Hunger in Bangladesh

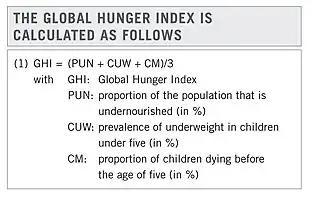
Global hunger index

In the 2020 GHI, Bangladesh secures 75th position out of 107 countries. Bangladesh scores 20.4, which is, according to severity scale, the level of hunger is "serious".